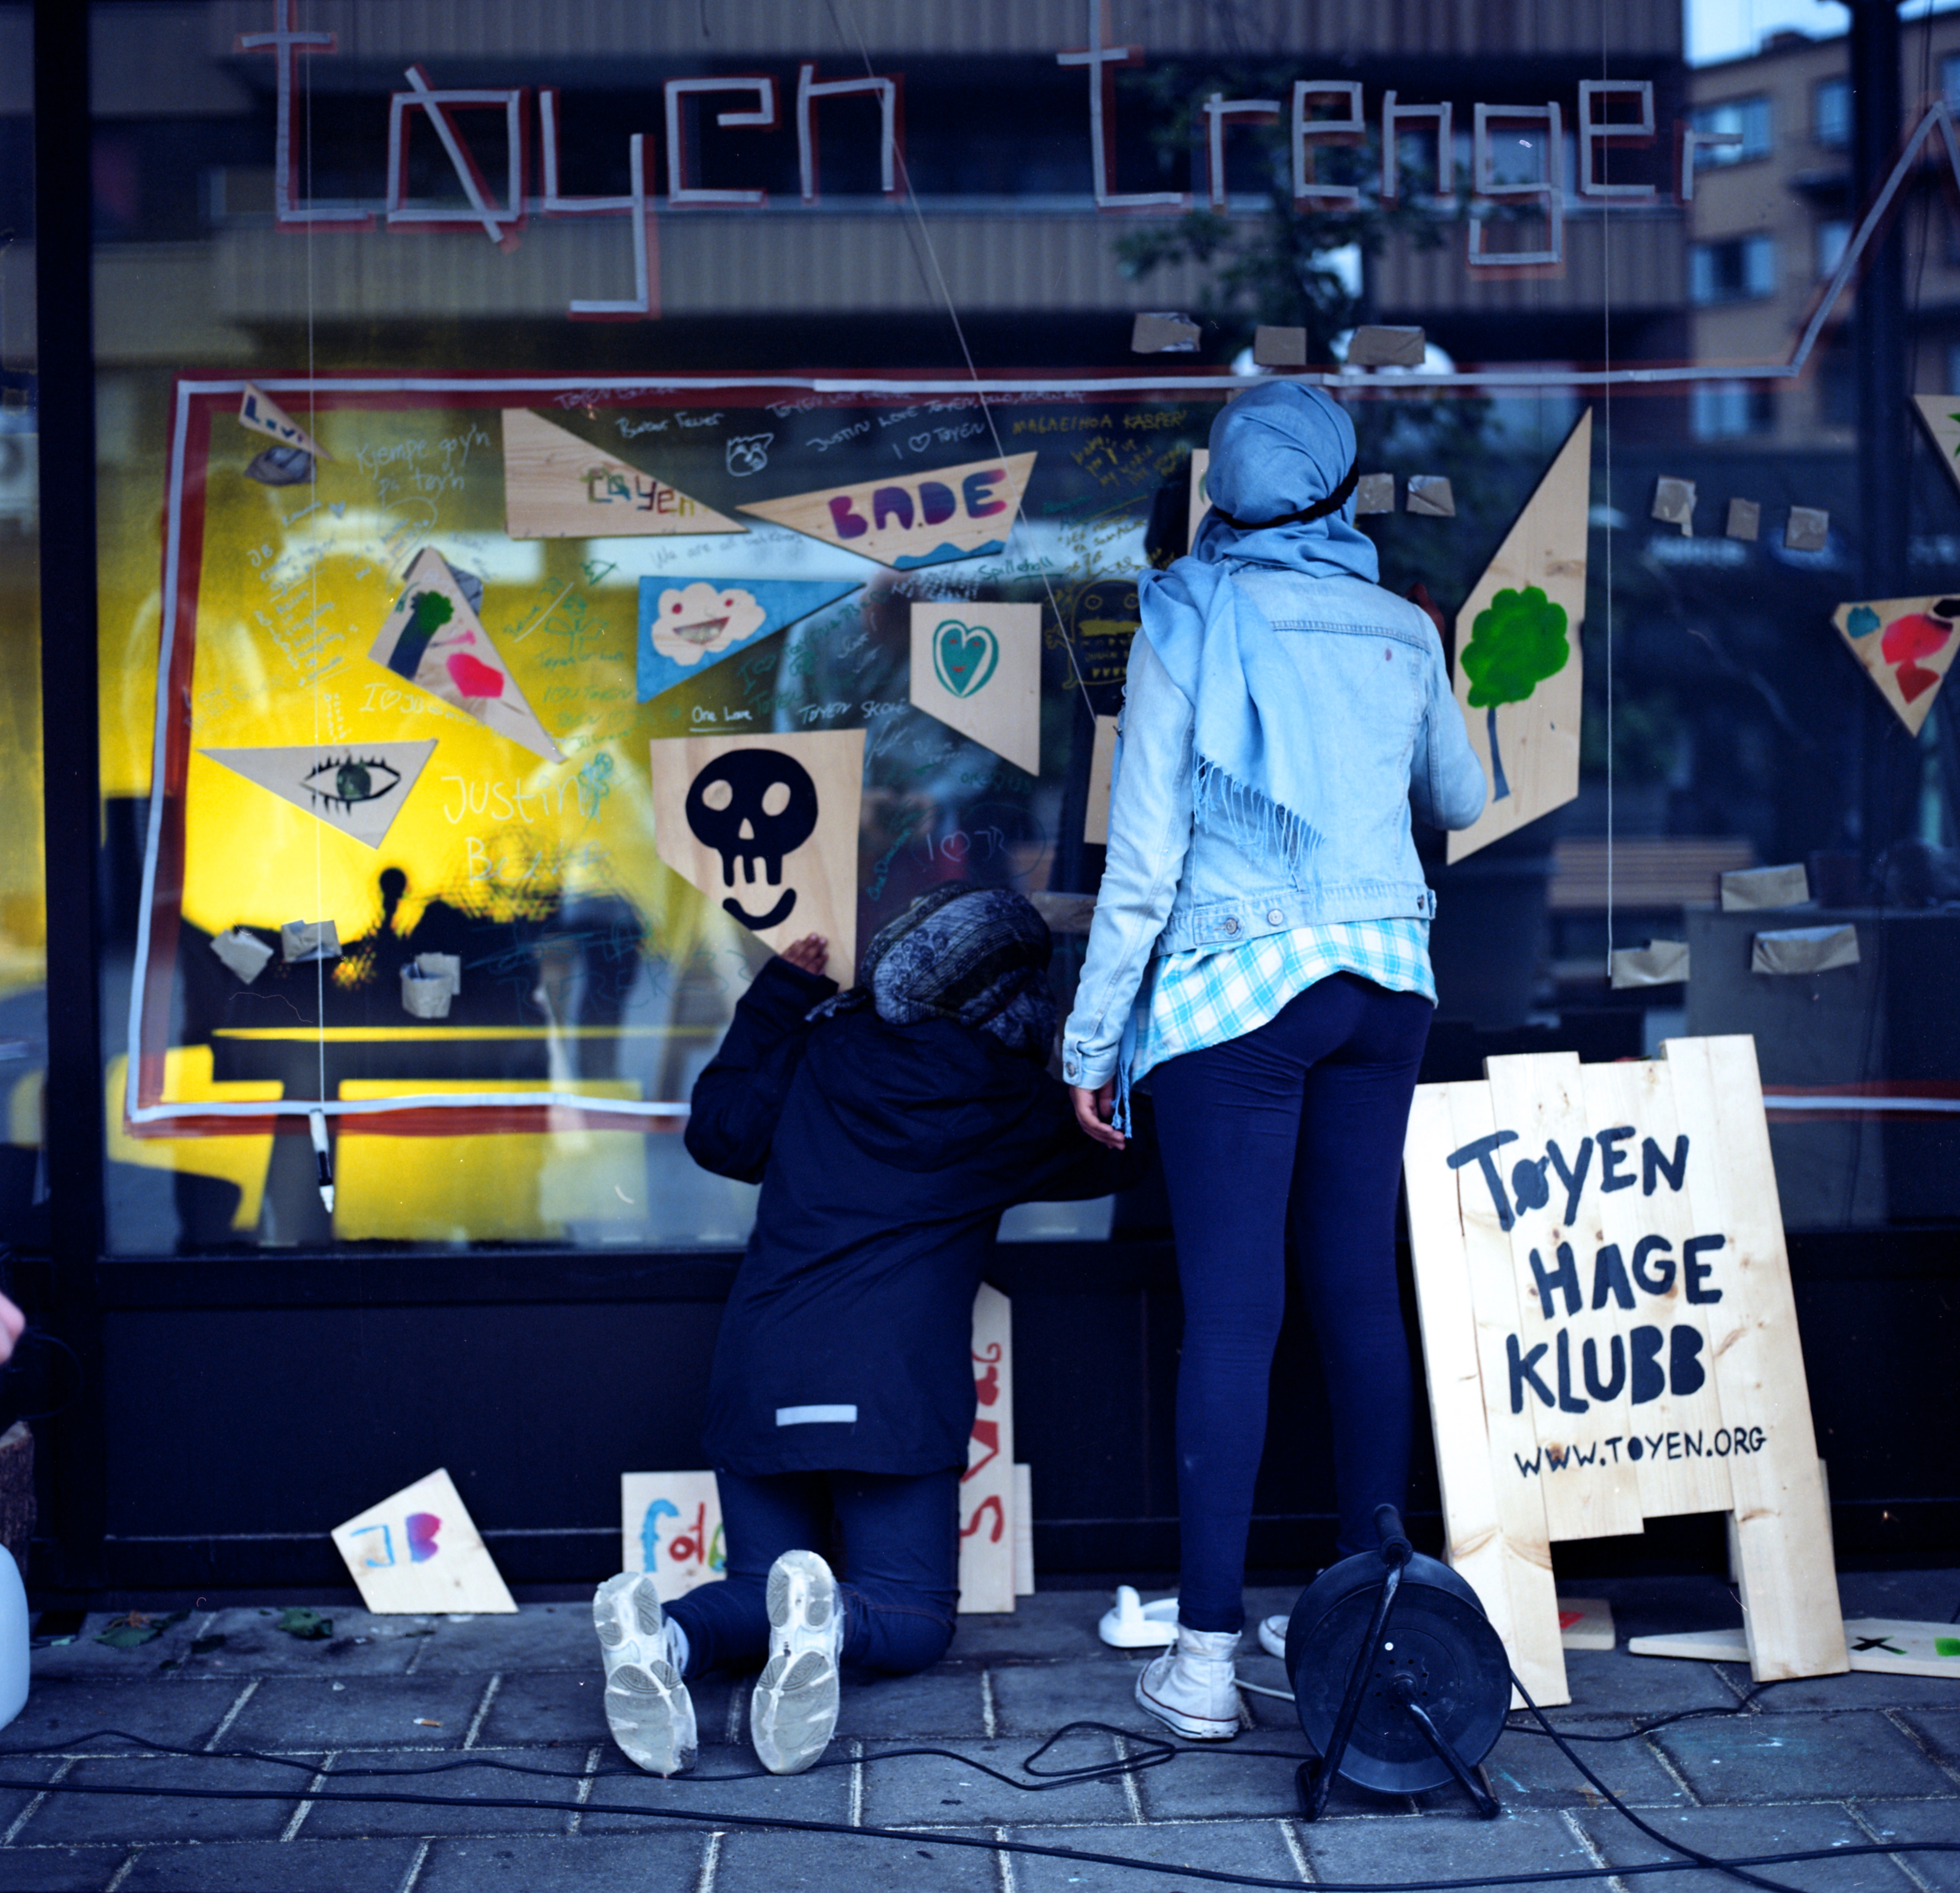
shoe, sky, girl, woman, technology, road, street, window, glass, cute, advertising, recreation, heart, reflection, heaven, think, club, blue, yellow, garden, cord, scarf, denim, street art, write, art, girls, colors, fun, great, three, happy, cool, infrastructure, eye, converse, reflections, original, tag, see, foto, surreal, skeleton, bath, hijab, soul, grafitti, wonderful, concentrated, oslo, smart, hip, nuddaladden, portrayal, needs, t yen, skelto